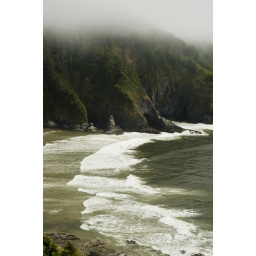
Taken from the Heceta Head lighthouse looking out over the beach on the Oregon Coast in the summer, 2009.